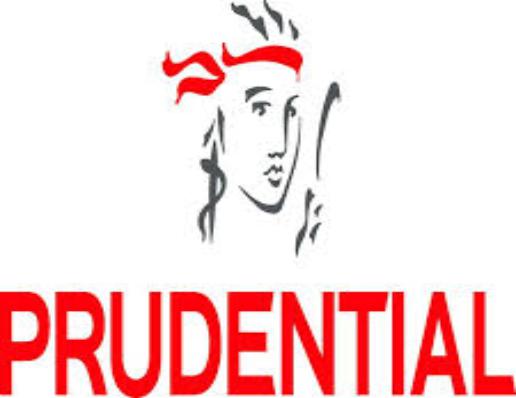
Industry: Others